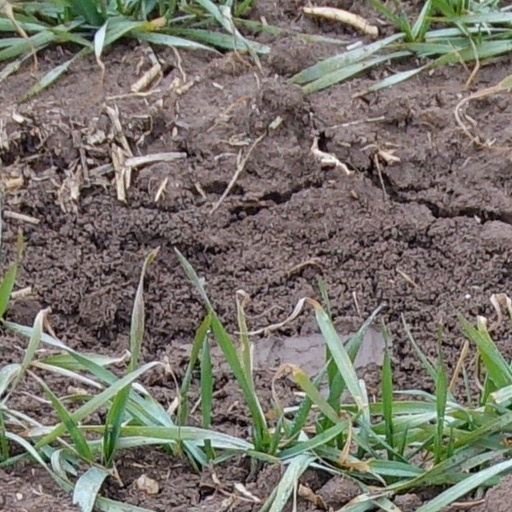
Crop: wheat